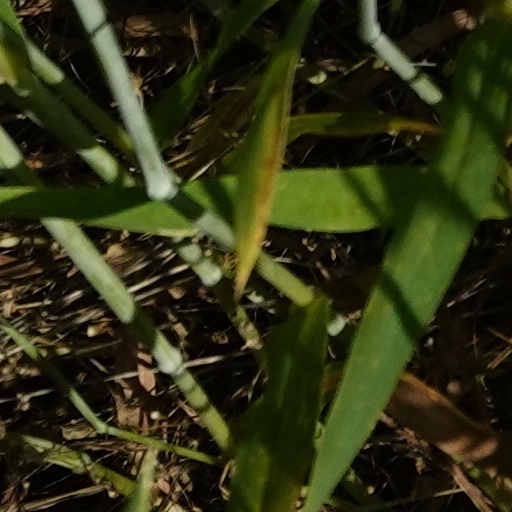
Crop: wheat